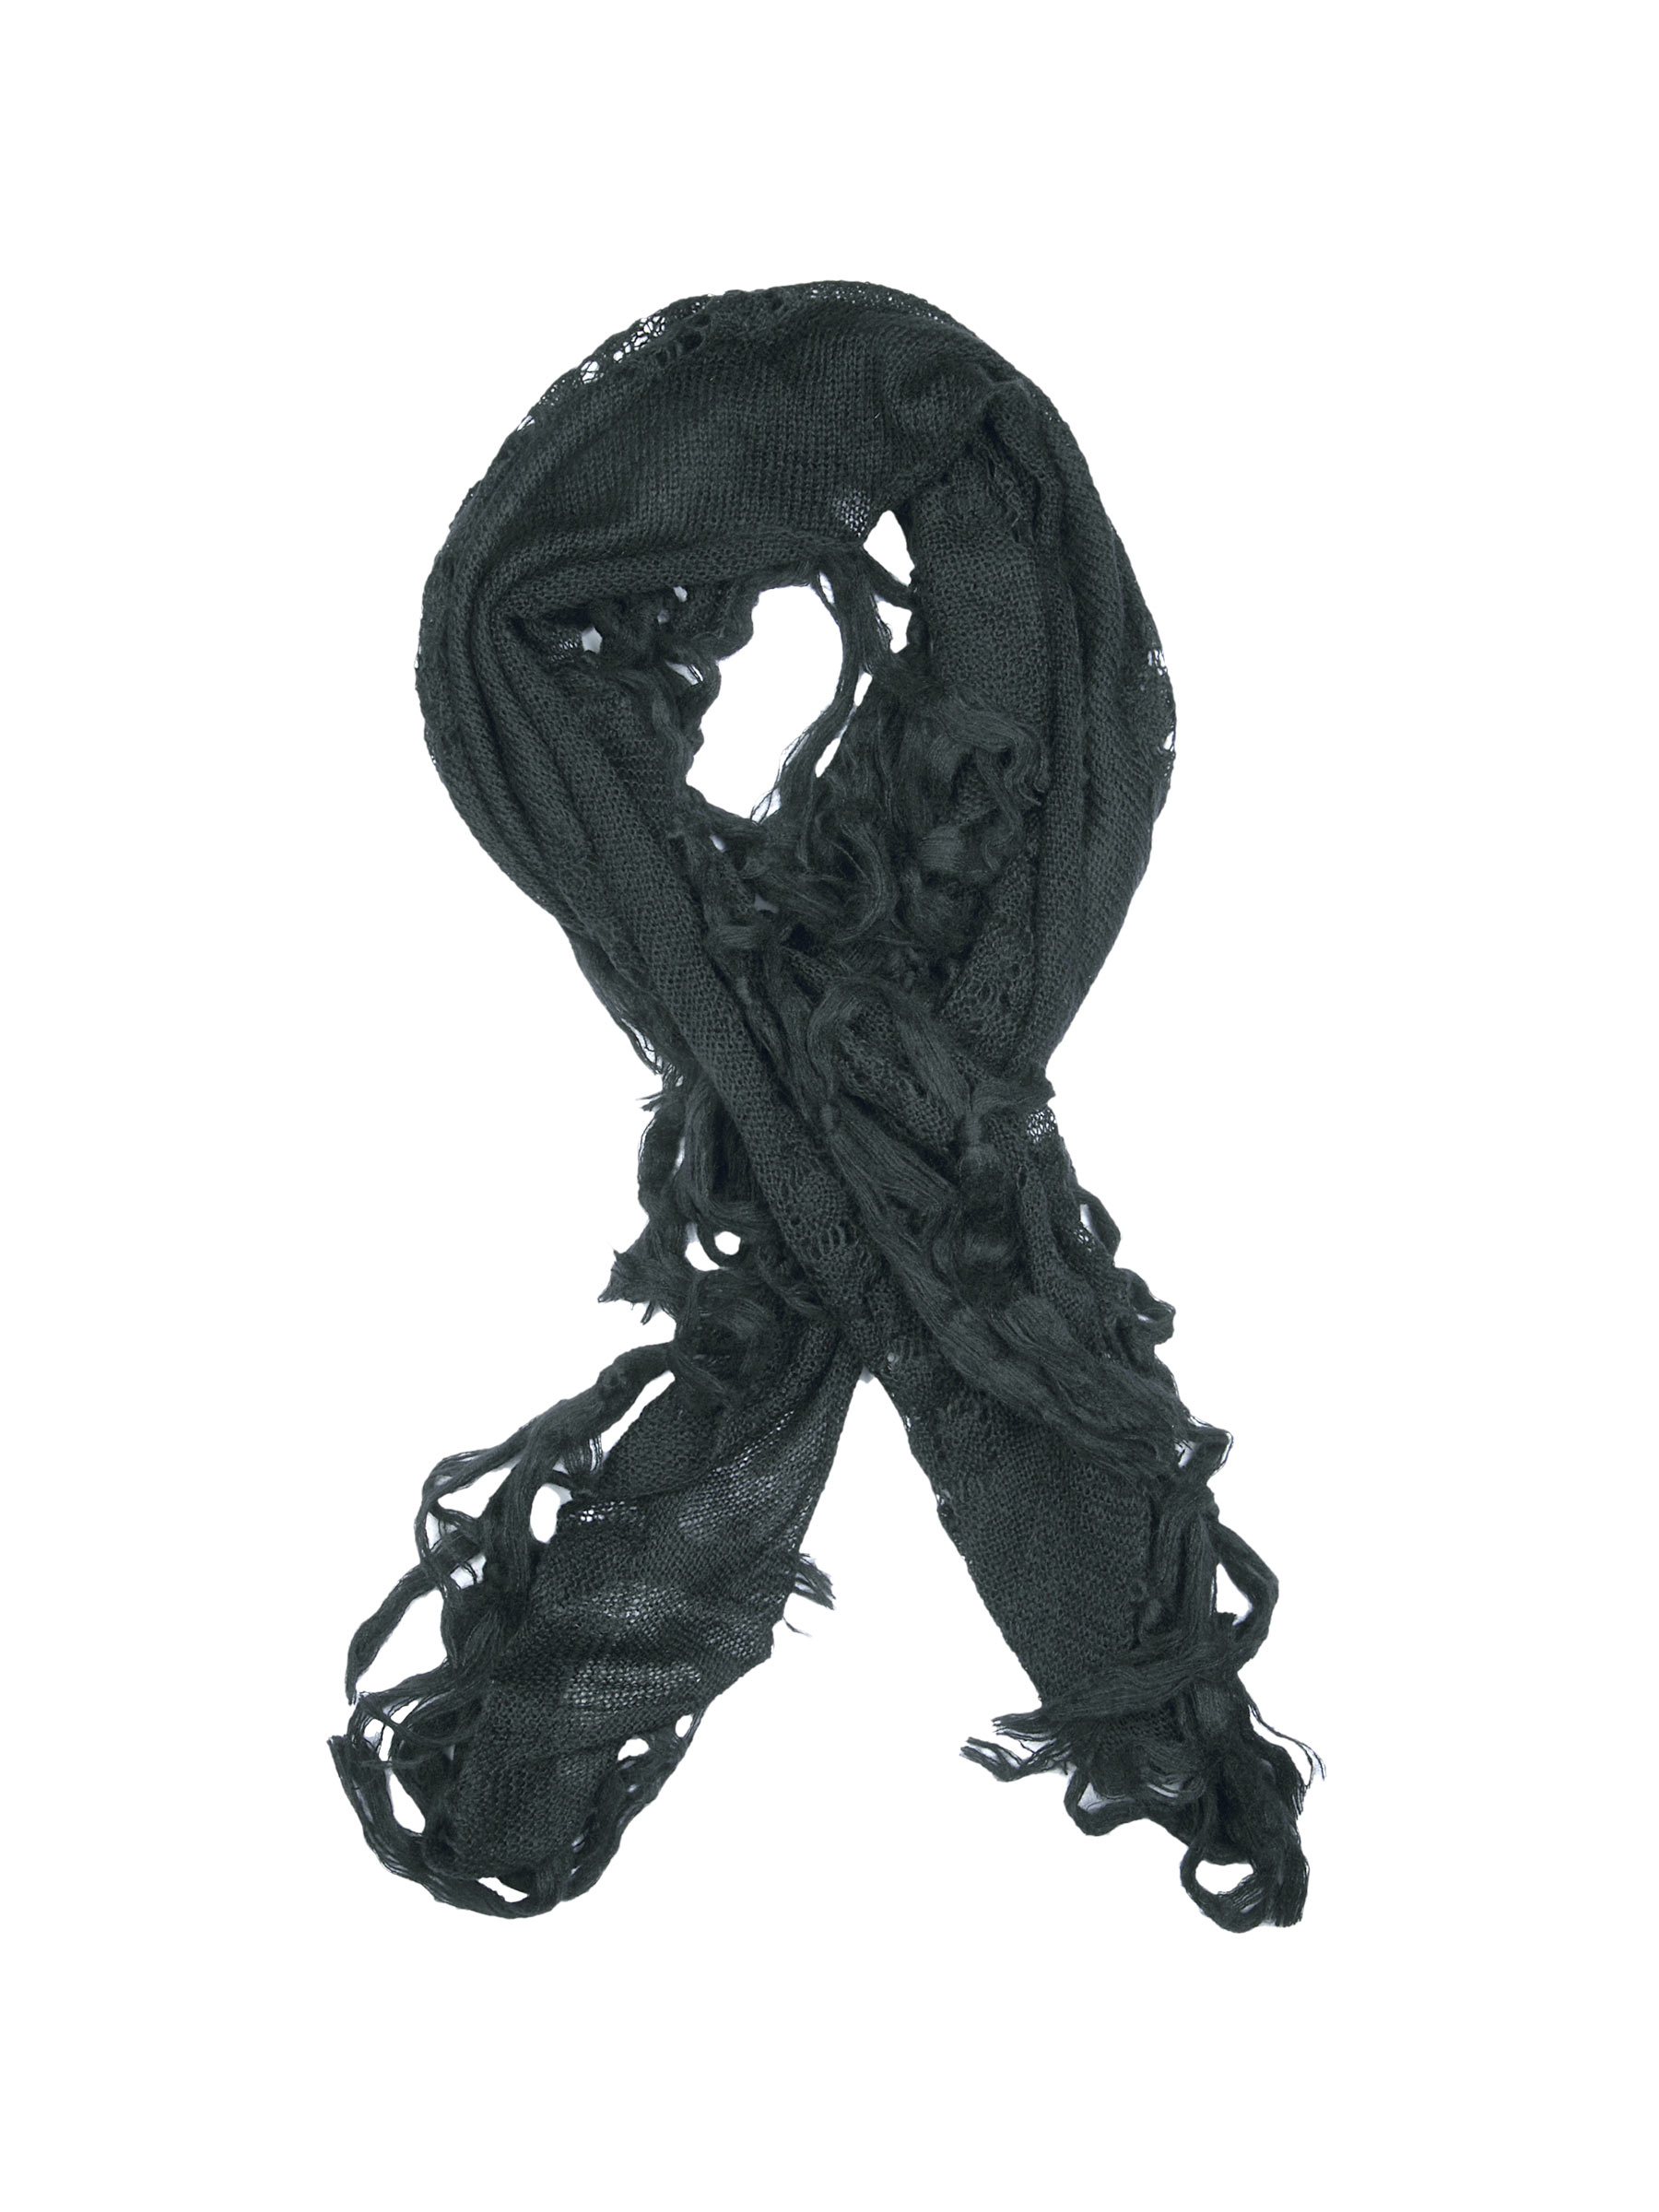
United Colors Of Benetton Women Black Muffler
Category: Accessories / Mufflers / Mufflers
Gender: Women
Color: Black
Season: Fall 2011
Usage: Casual